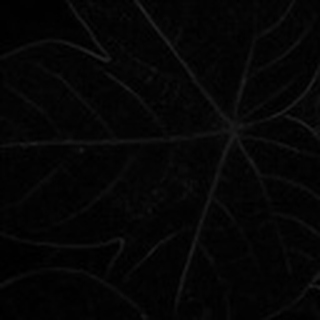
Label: healthy_cotton